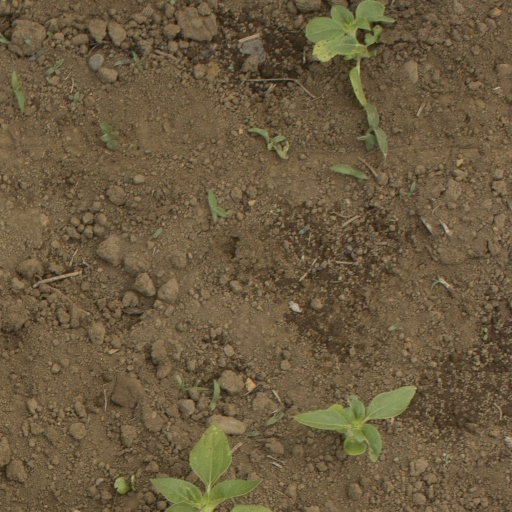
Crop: Jerusalem artichoke